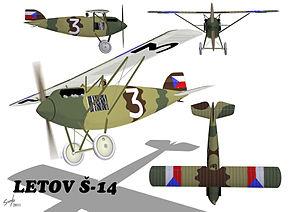
Letov est un constructeur aéronautique basé à Prague-Letňany, en République tchèque).